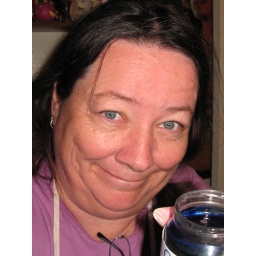
Blue dye over a pink shirt equals purple.